Shailendra Nath Shrivastava

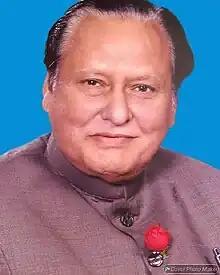
Dr.Shailendra Nath Shrivastava

Dr. Shailendra Nath Shrivastava (20 March 1936 – 12 February 2006) was an Indian essayist and poet, who wrote in Hindi, English and Bhojpuri. His body of work comprised over 100 publications of books like poetry, biographies, essays, and literary criticism. He also featured in more than 120 programs/broadcast of All India Radio / Doordarshan Patna and Delhi branch.